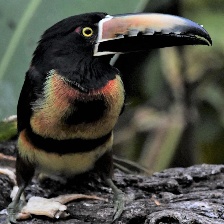
Species: COLLARED ARACARI
Scientific name: PTEROGLOSSUS TORQUATUS
ImageNet parent category: toucan